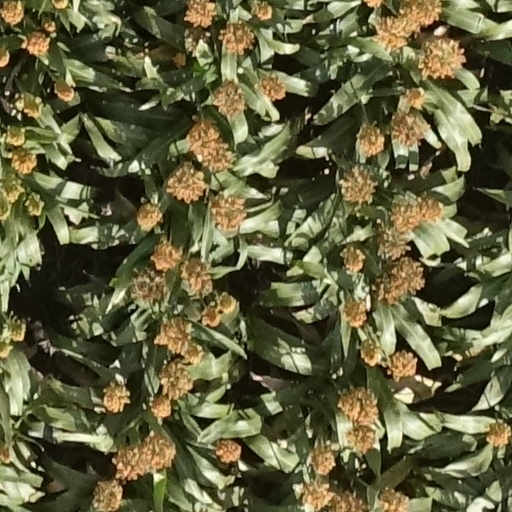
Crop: sorghum